Océane Dodin

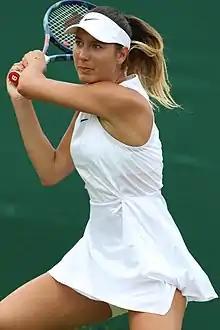
Dodin at the 2019 Wimbledon qualifying

Océane Dodin (born 24 October 1996) is a French professional tennis player. She reached a career-high singles ranking of world No. 46 and in doubles of No. 375 in 2017, by the WTA. Dodin has won one WTA Tour singles title at the 2016 Coupe Banque Nationale, and a further 17 ITF Tour titles. Her best result at a Grand Slam is reaching the fourth round of the 2024 Australian Open.